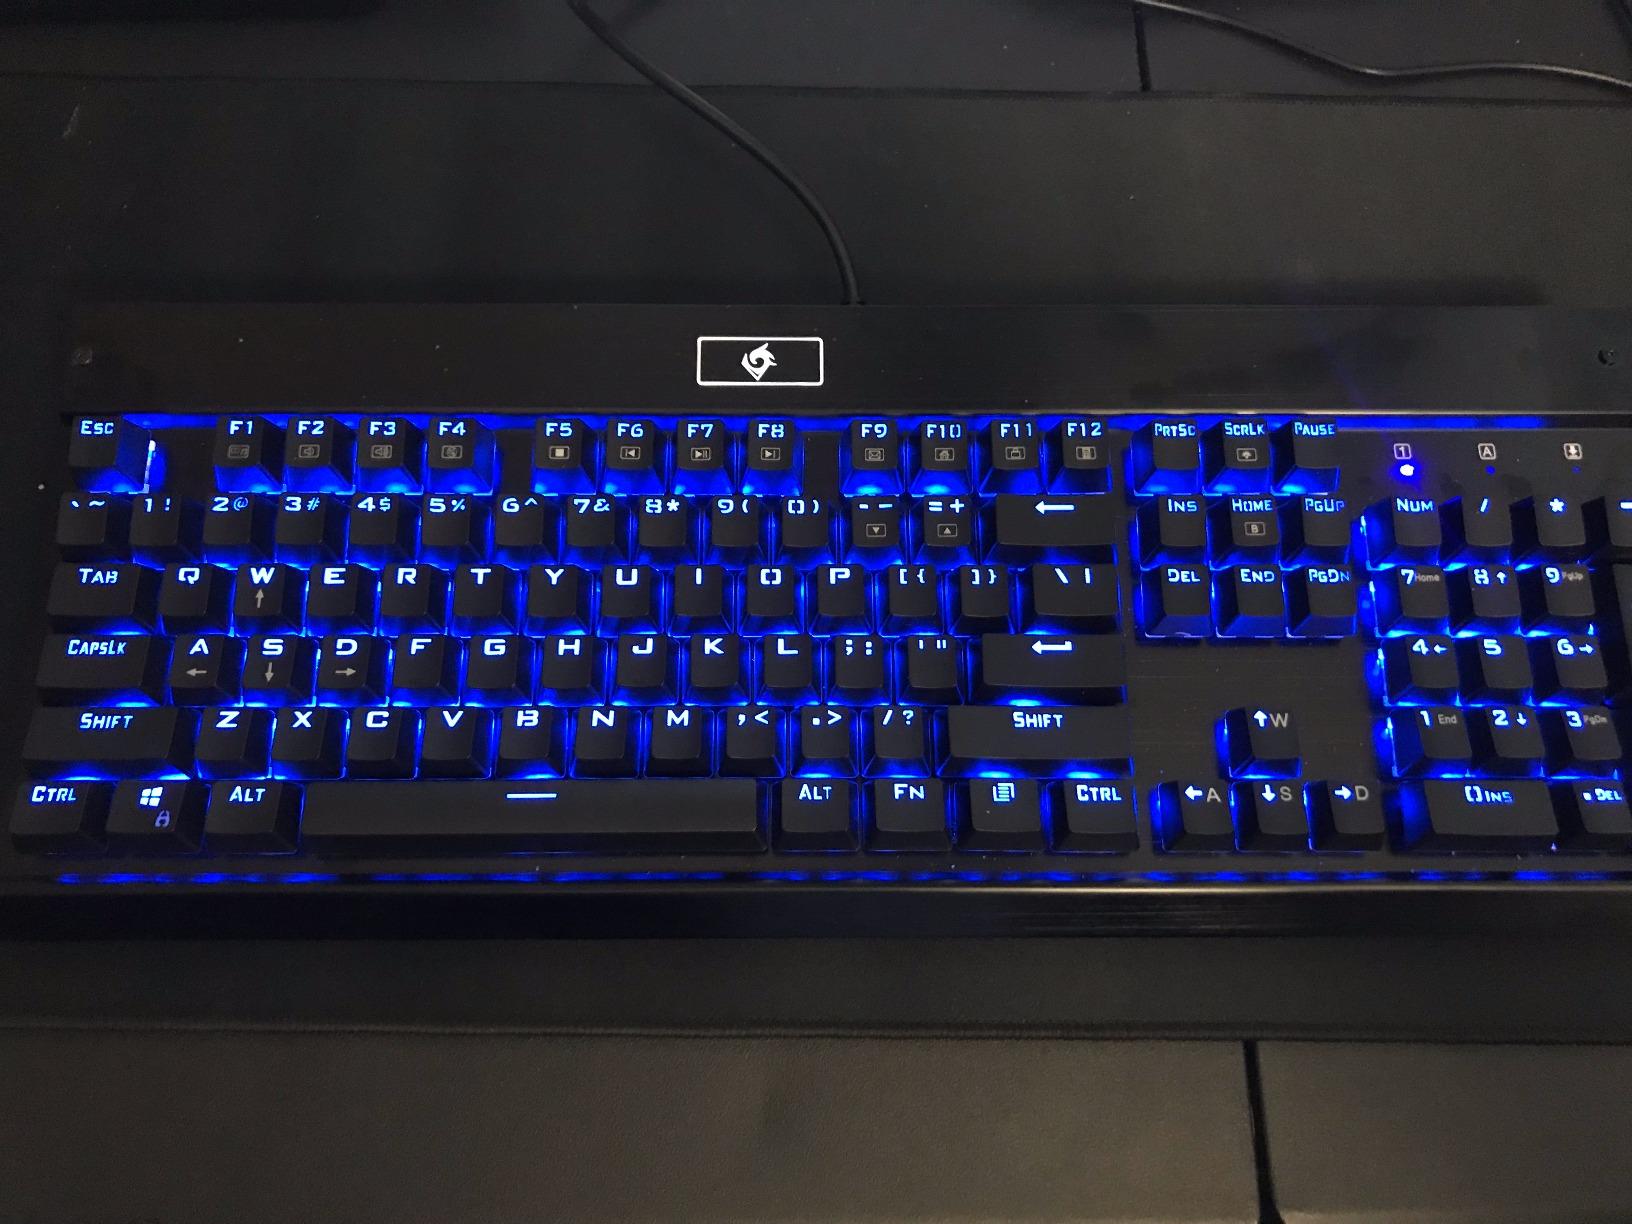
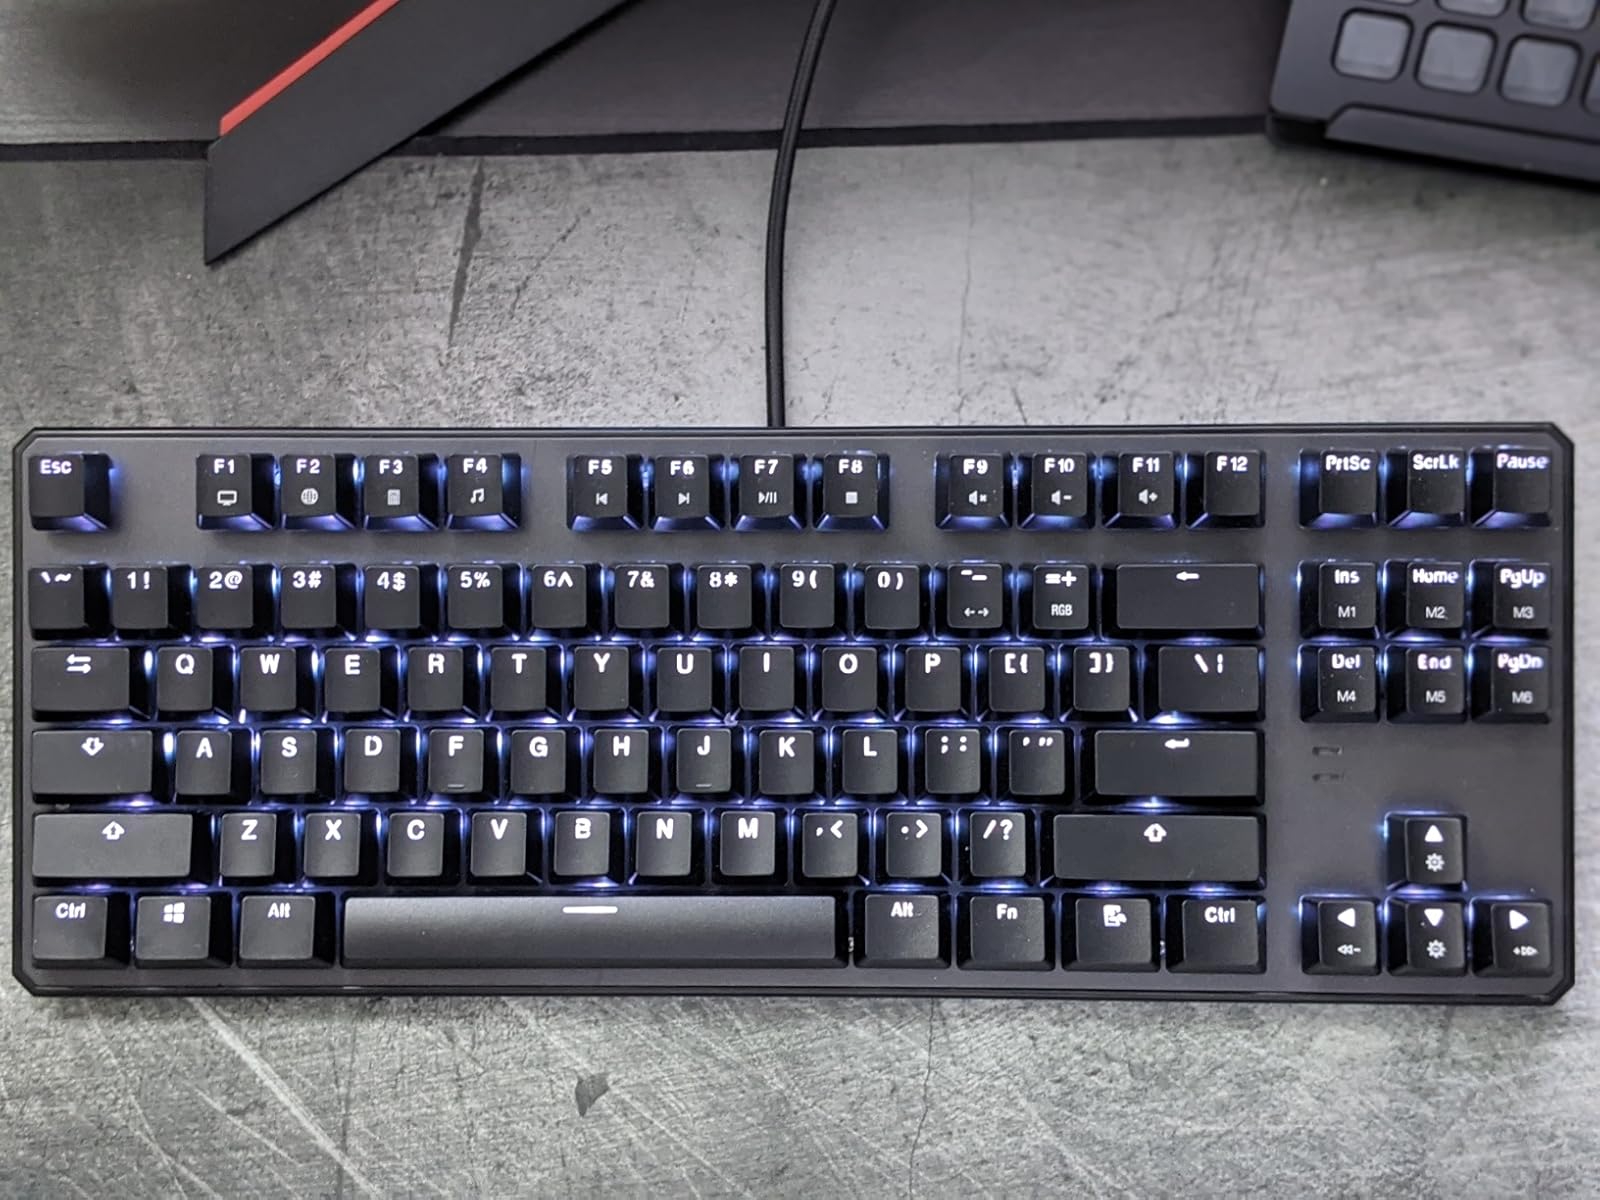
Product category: keyboard
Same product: no